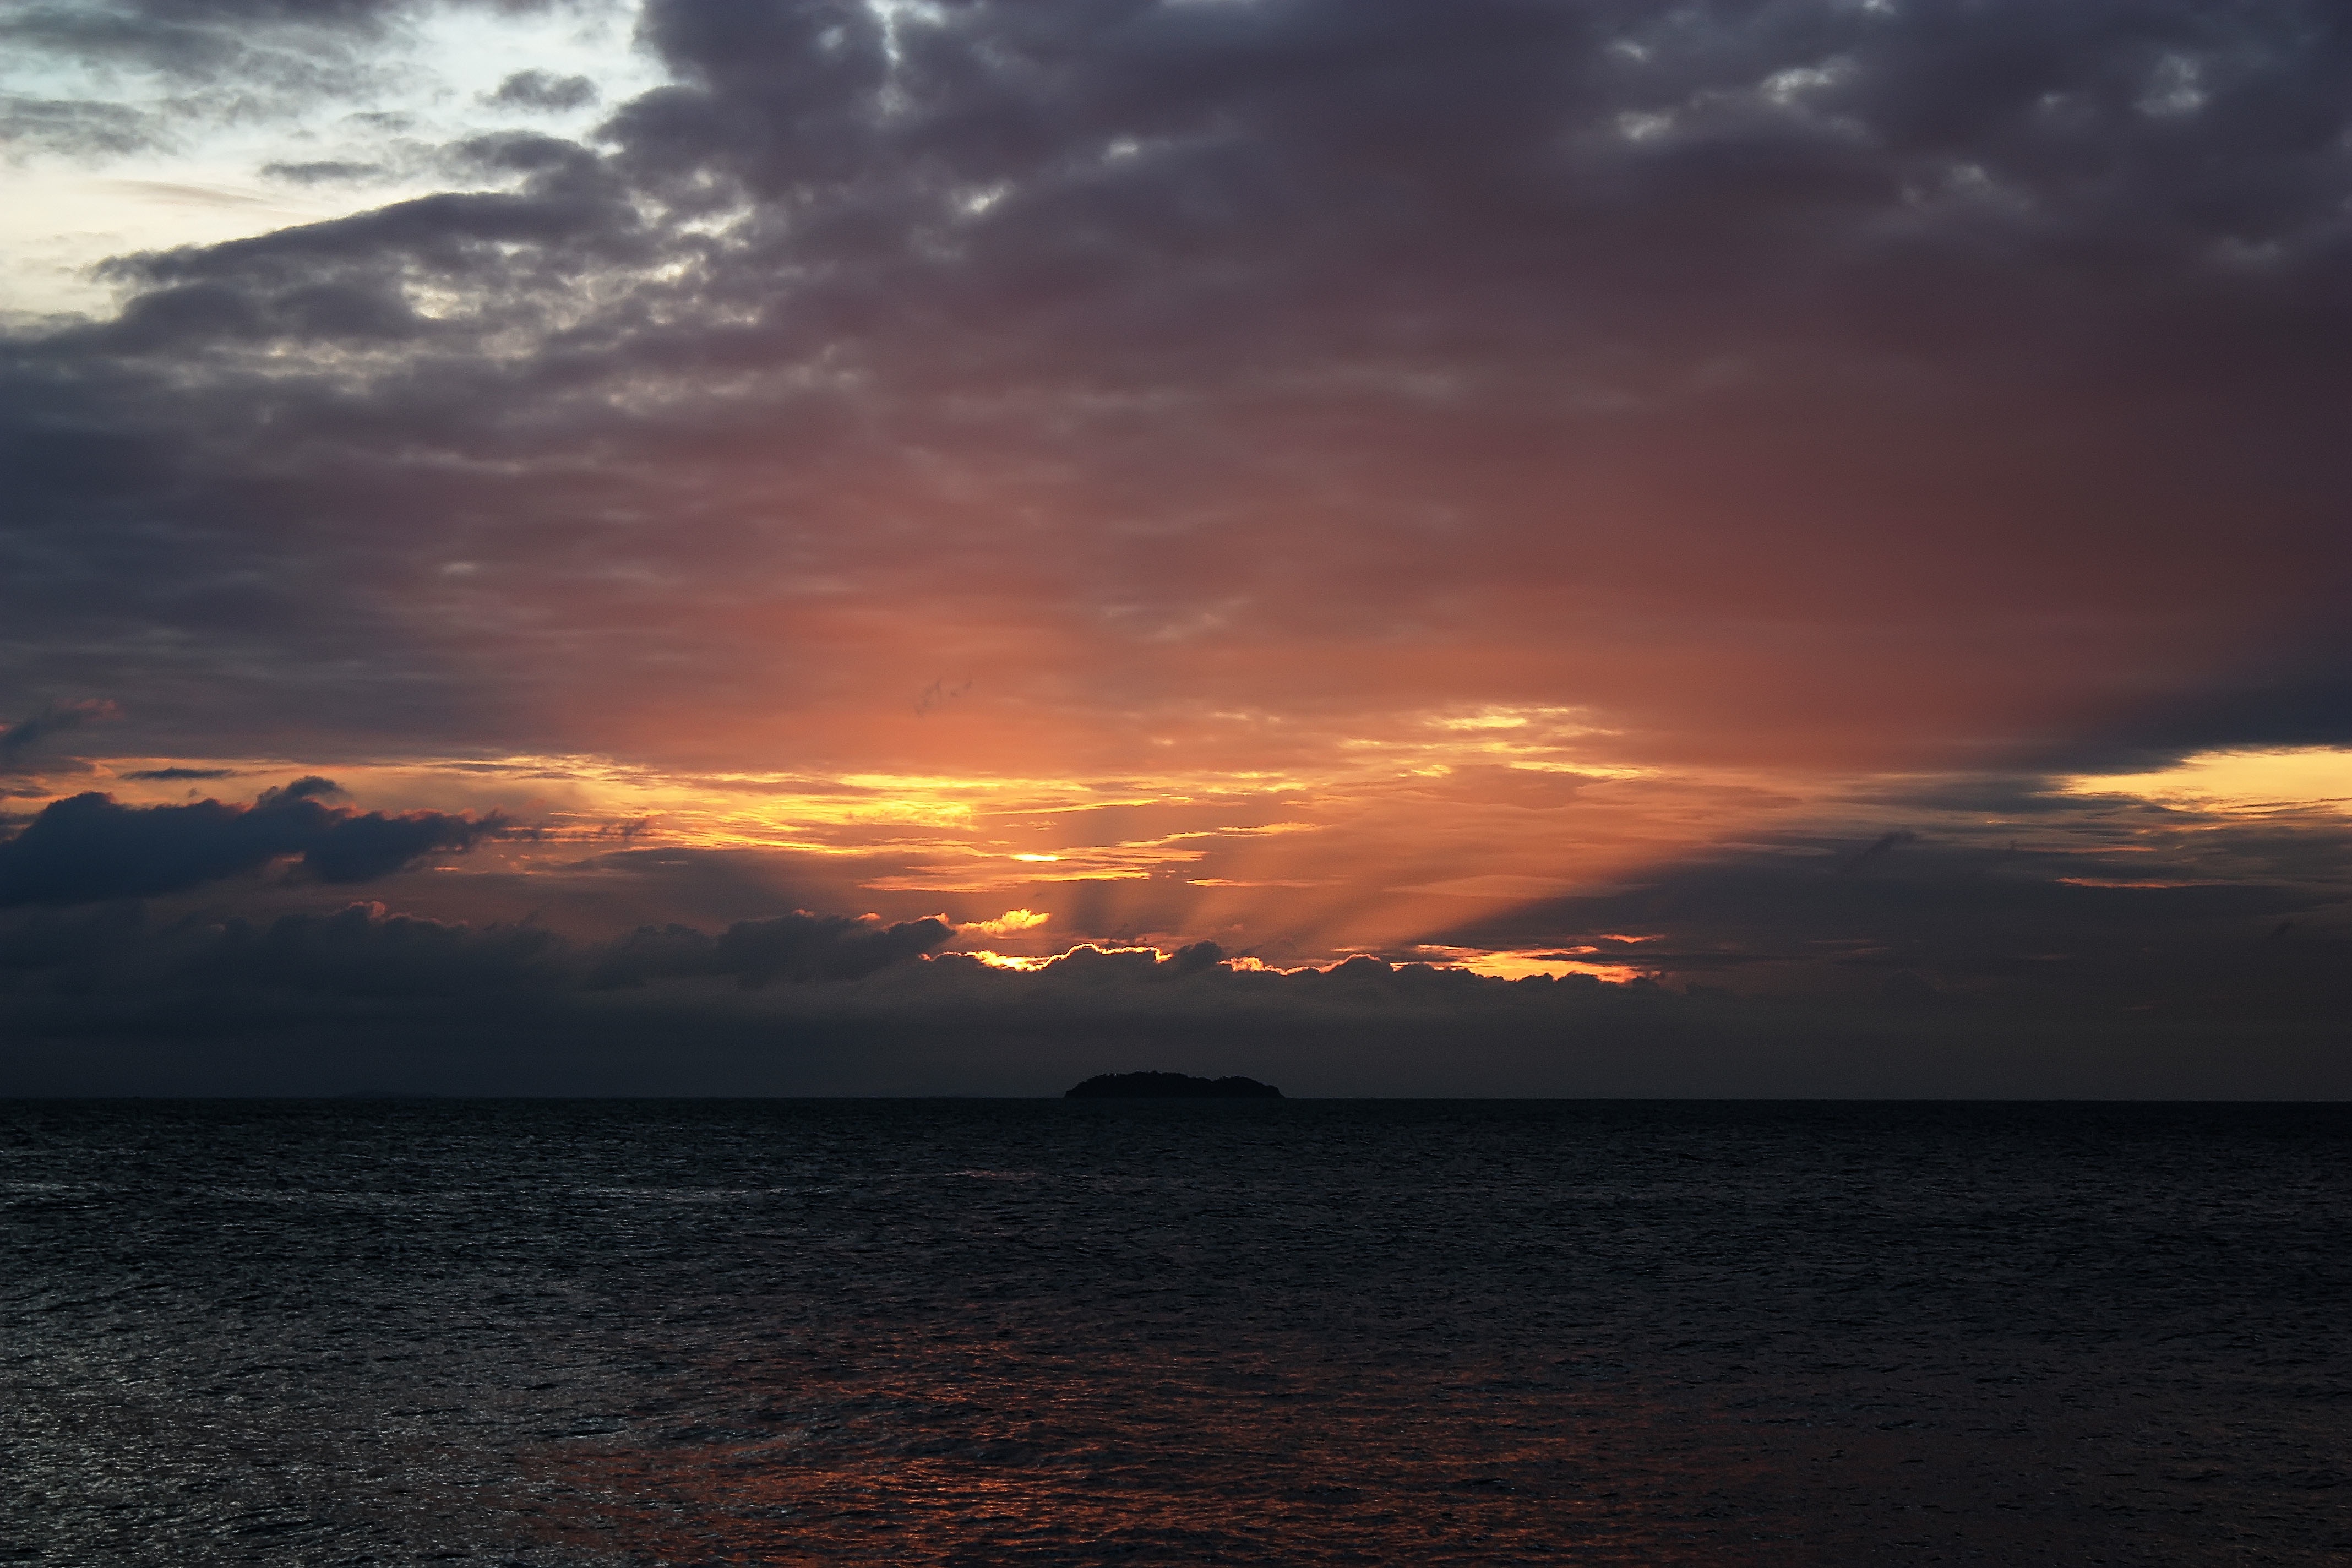
beach, sea, coast, ocean, horizon, cloud, sky, sun, sunrise, sunset, sunlight, morning, dawn, atmosphere, dusk, evening, afterglow, red sky at morning